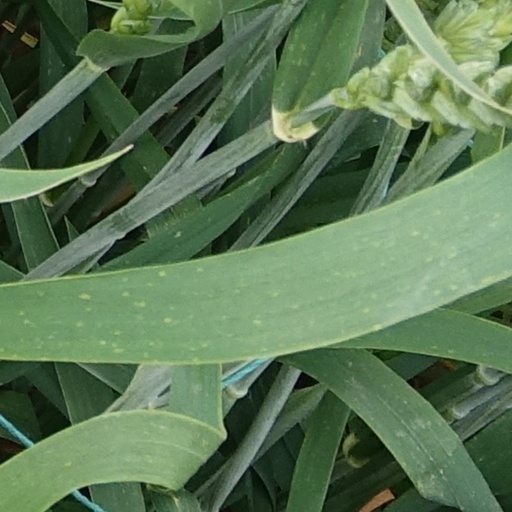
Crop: wheat